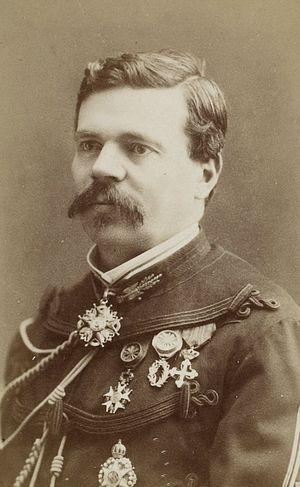
François Perrier (général)
Francois Perrier, né le 18 avril 1833 à Valleraugue et mort le 20 février 1888 à Montpellier, est un militaire et géographe français.
Les premiers étalons de longueur connus remontent à l'âge du bronze. La métrologie connait un tournant majeur avec la révolution scientifique qui débute avec les travaux de Nicolas Copernic en 1543. Des mesures de plus en plus précises sont nécessaires et les scientifiques cherchent à s'affranchir des étalons métalliques dont la longueur varie avec la température. Afin de faciliter leurs calculs, ils préfèrent également le système décimal aux différents systèmes complexes de subdivision en usage à l'époque. Au XVIIᵉ siècle, de nombreux scientifiques envisagent la longueur du pendule battant la seconde comme étalon de longueur. Le mot mètre est né de cette première définition et vient de l'italien « metro cattolico » signifiant en français « mesure universelle ». Cette définition est abandonnée lorsqu'il apparaît que la longueur du pendule change avec la pesanteur qui varie en fonction de la latitude du lieu en raison de la rotation de la Terre sur elle-même. De plus, il s'avère que l'étude des variations de la longueur du pendule constitue un moyen complémentaire aux mesures d'arcs méridiens pour déterminer la figure de la Terre.